Urdu

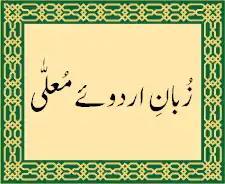
The phrase "zubān-e-Urdū-e-muʿallā" ("the language of the exalted camp") written in the Perso-Arabic script

The "trend towards Persianisation" started in the 18th century by the Delhi school of Urdu poets, though other writers, such as Meeraji, wrote in a Sanskritised form of the language. There has been a move towards hyper Persianisation in Pakistan since 1947, which has been adopted by much of the country's writers; as such, some Urdu texts can be composed of 70% Perso-Arabic loanwords just as some Persian texts can have 70% Arabic vocabulary. Some Pakistani Urdu speakers have incorporated Hindi vocabulary into their speech as a result of exposure to Indian entertainment. In India, Urdu has not diverged from Hindi as much as it has in Pakistan.